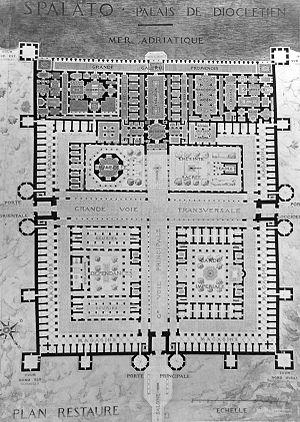
Le palais de Dioclétien est la résidence impériale fortifiée construite par l'empereur Dioclétien sur la côte dalmate pour s'y retirer après son abdication volontaire en 305. C'est l'un des édifices de l'Antiquité tardive les mieux conservés. Ces vestiges sont préservés dans le cœur historique de Split, en Croatie. Contrairement à une légende populaire, la ville — Spalatum en latin — doit son nom à celui de la cité grecque voisine d'Aspalathos — « buisson blanc » — et non au terme latin signifiant palais — palatium. L'empereur Dioclétien y a vécu l'essentiel des dernières années de sa vie et, à sa mort, son corps a été déposé dans un sarcophage placé dans le mausolée qu'il y avait fait construire.